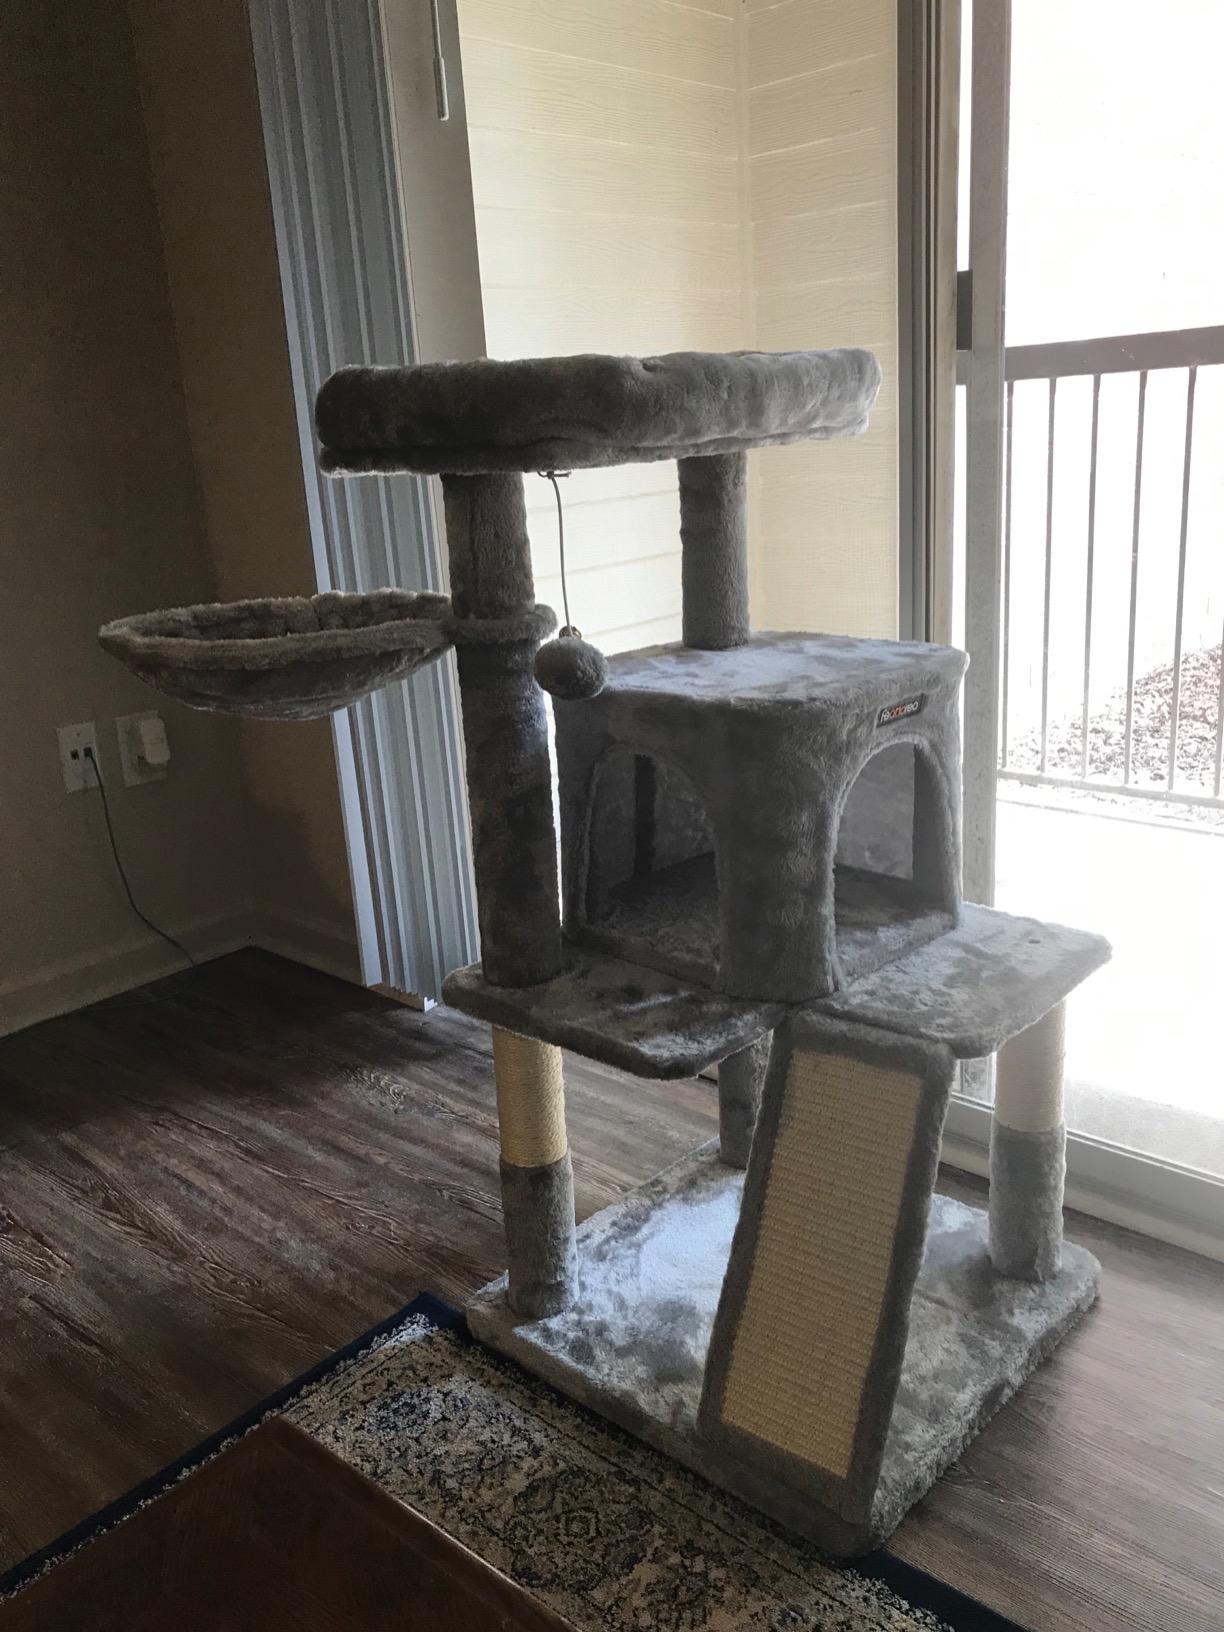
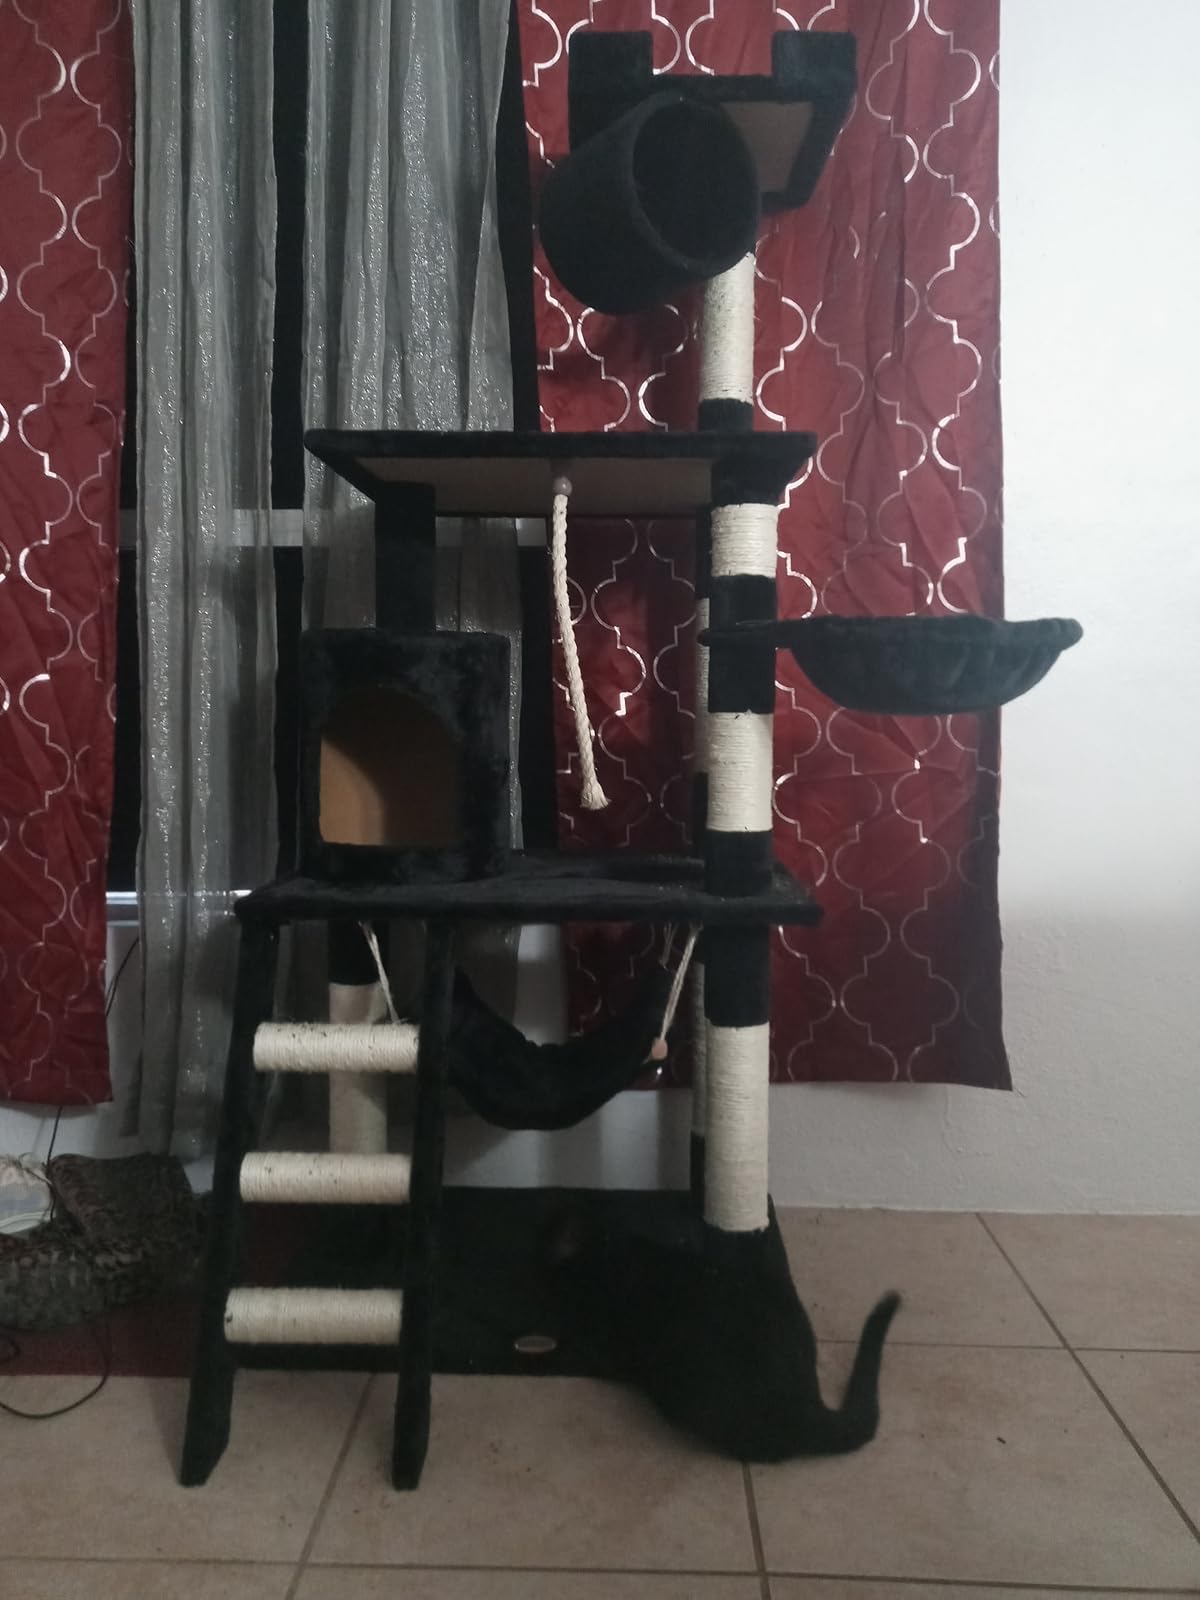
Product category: items_cat tree
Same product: no